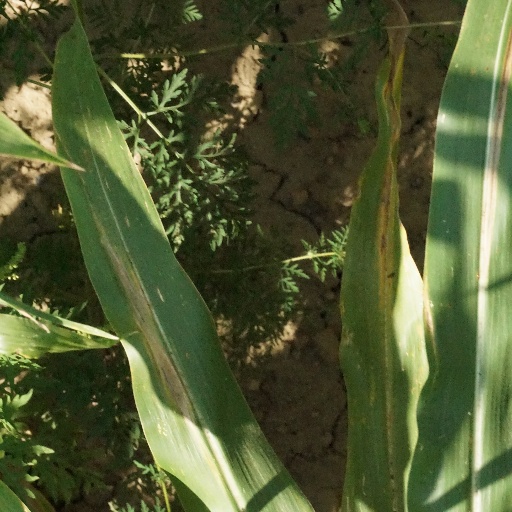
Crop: maize; corn